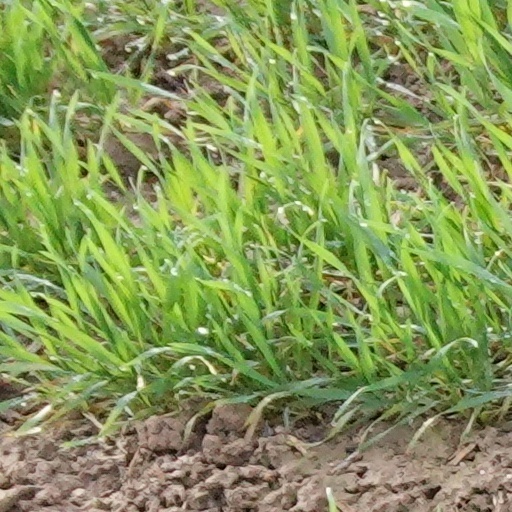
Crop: wheat